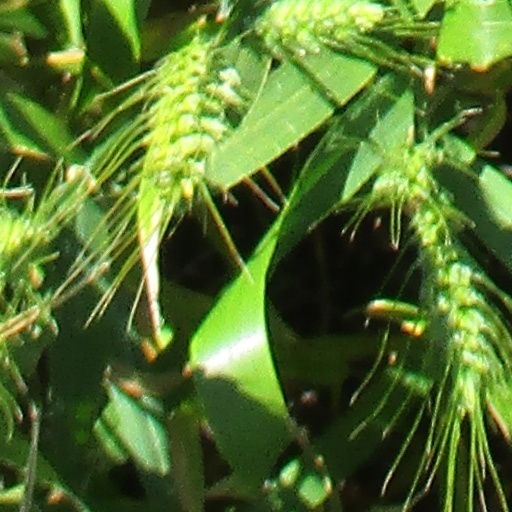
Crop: wheat